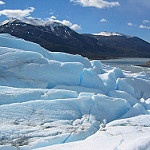
Label: glacier